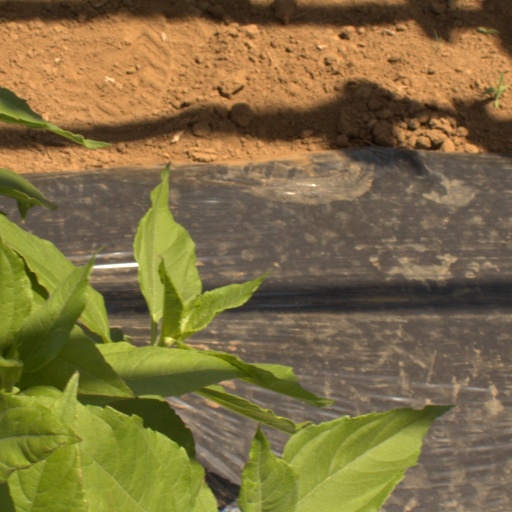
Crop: Jerusalem artichoke